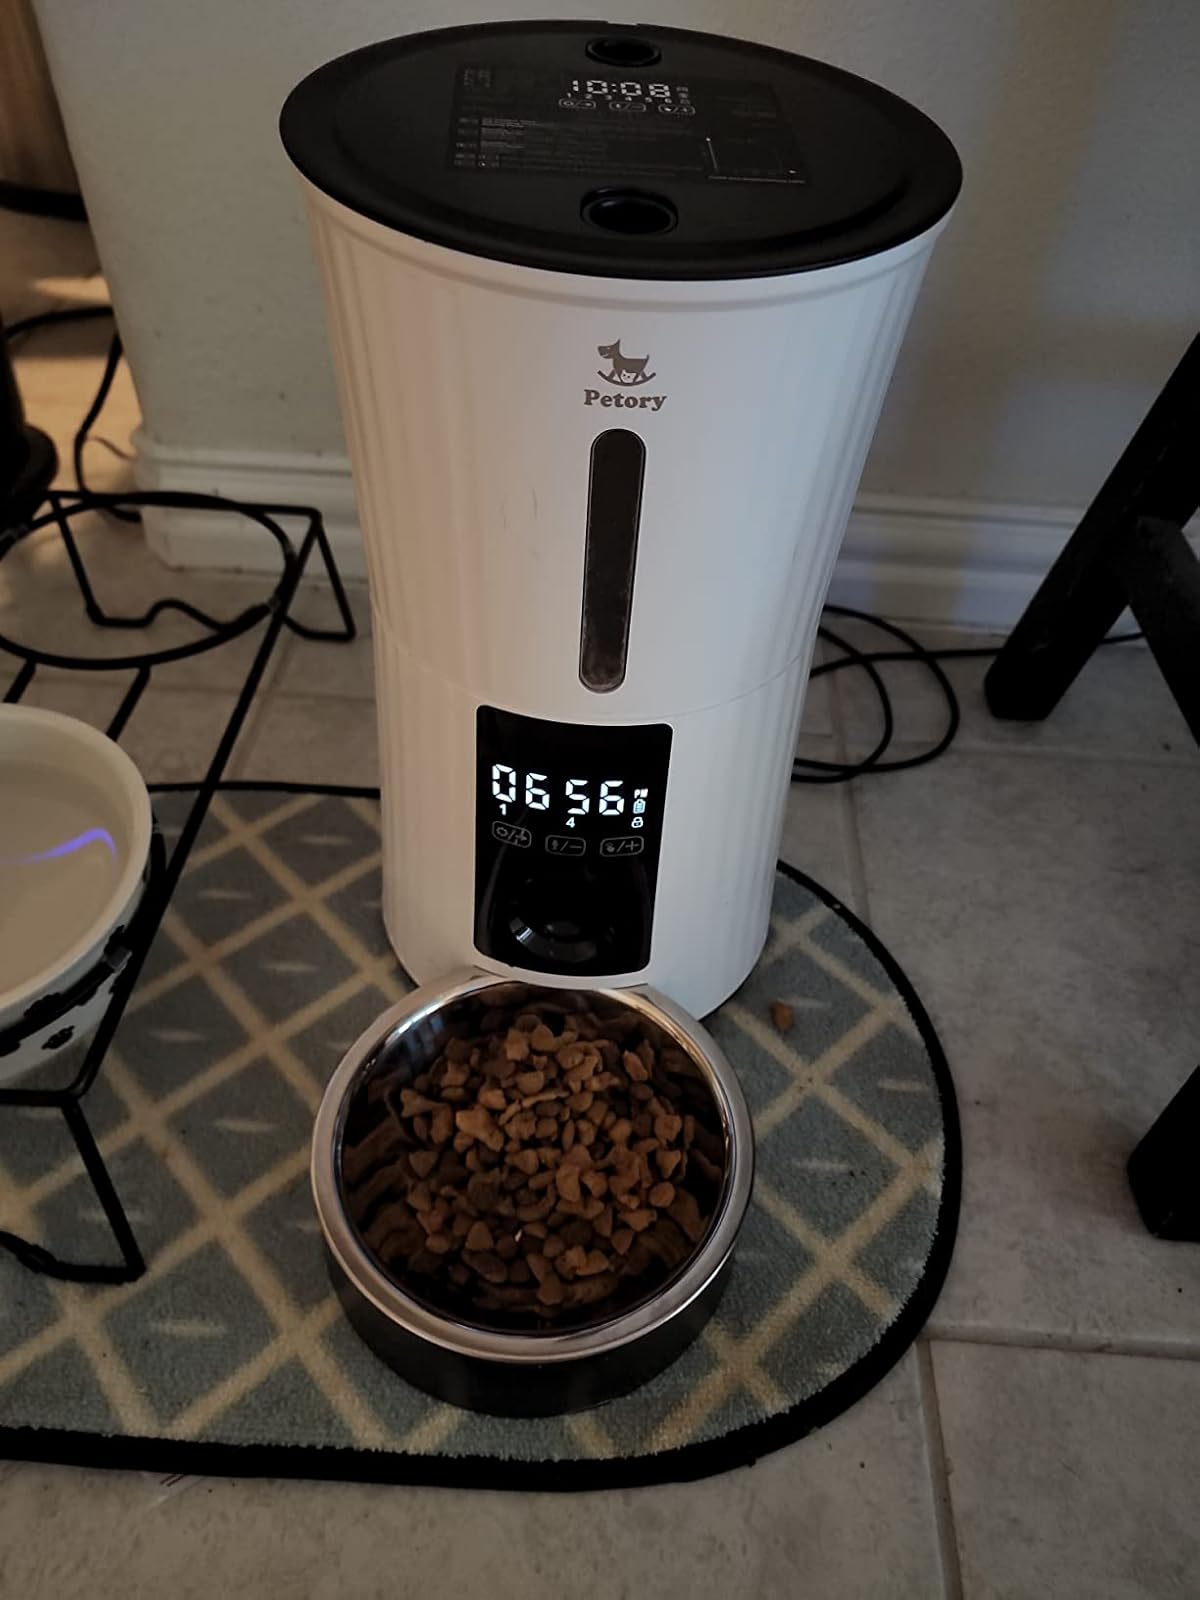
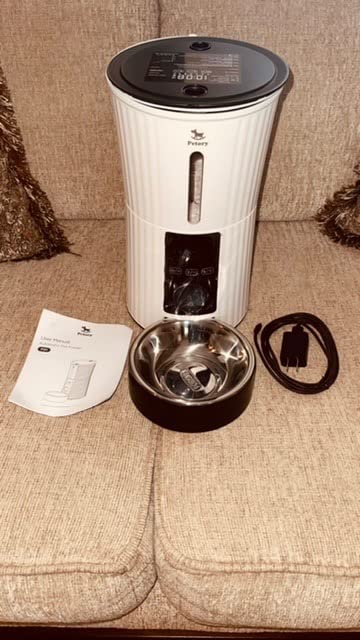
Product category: items_feeder
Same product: yes